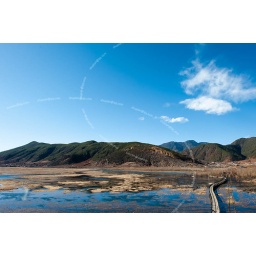
woods bridge in lake and blue sky at lugu lake.